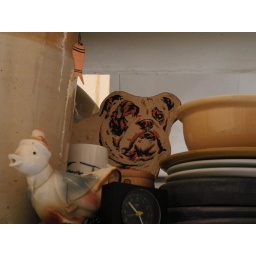
bull dog in china cabinet